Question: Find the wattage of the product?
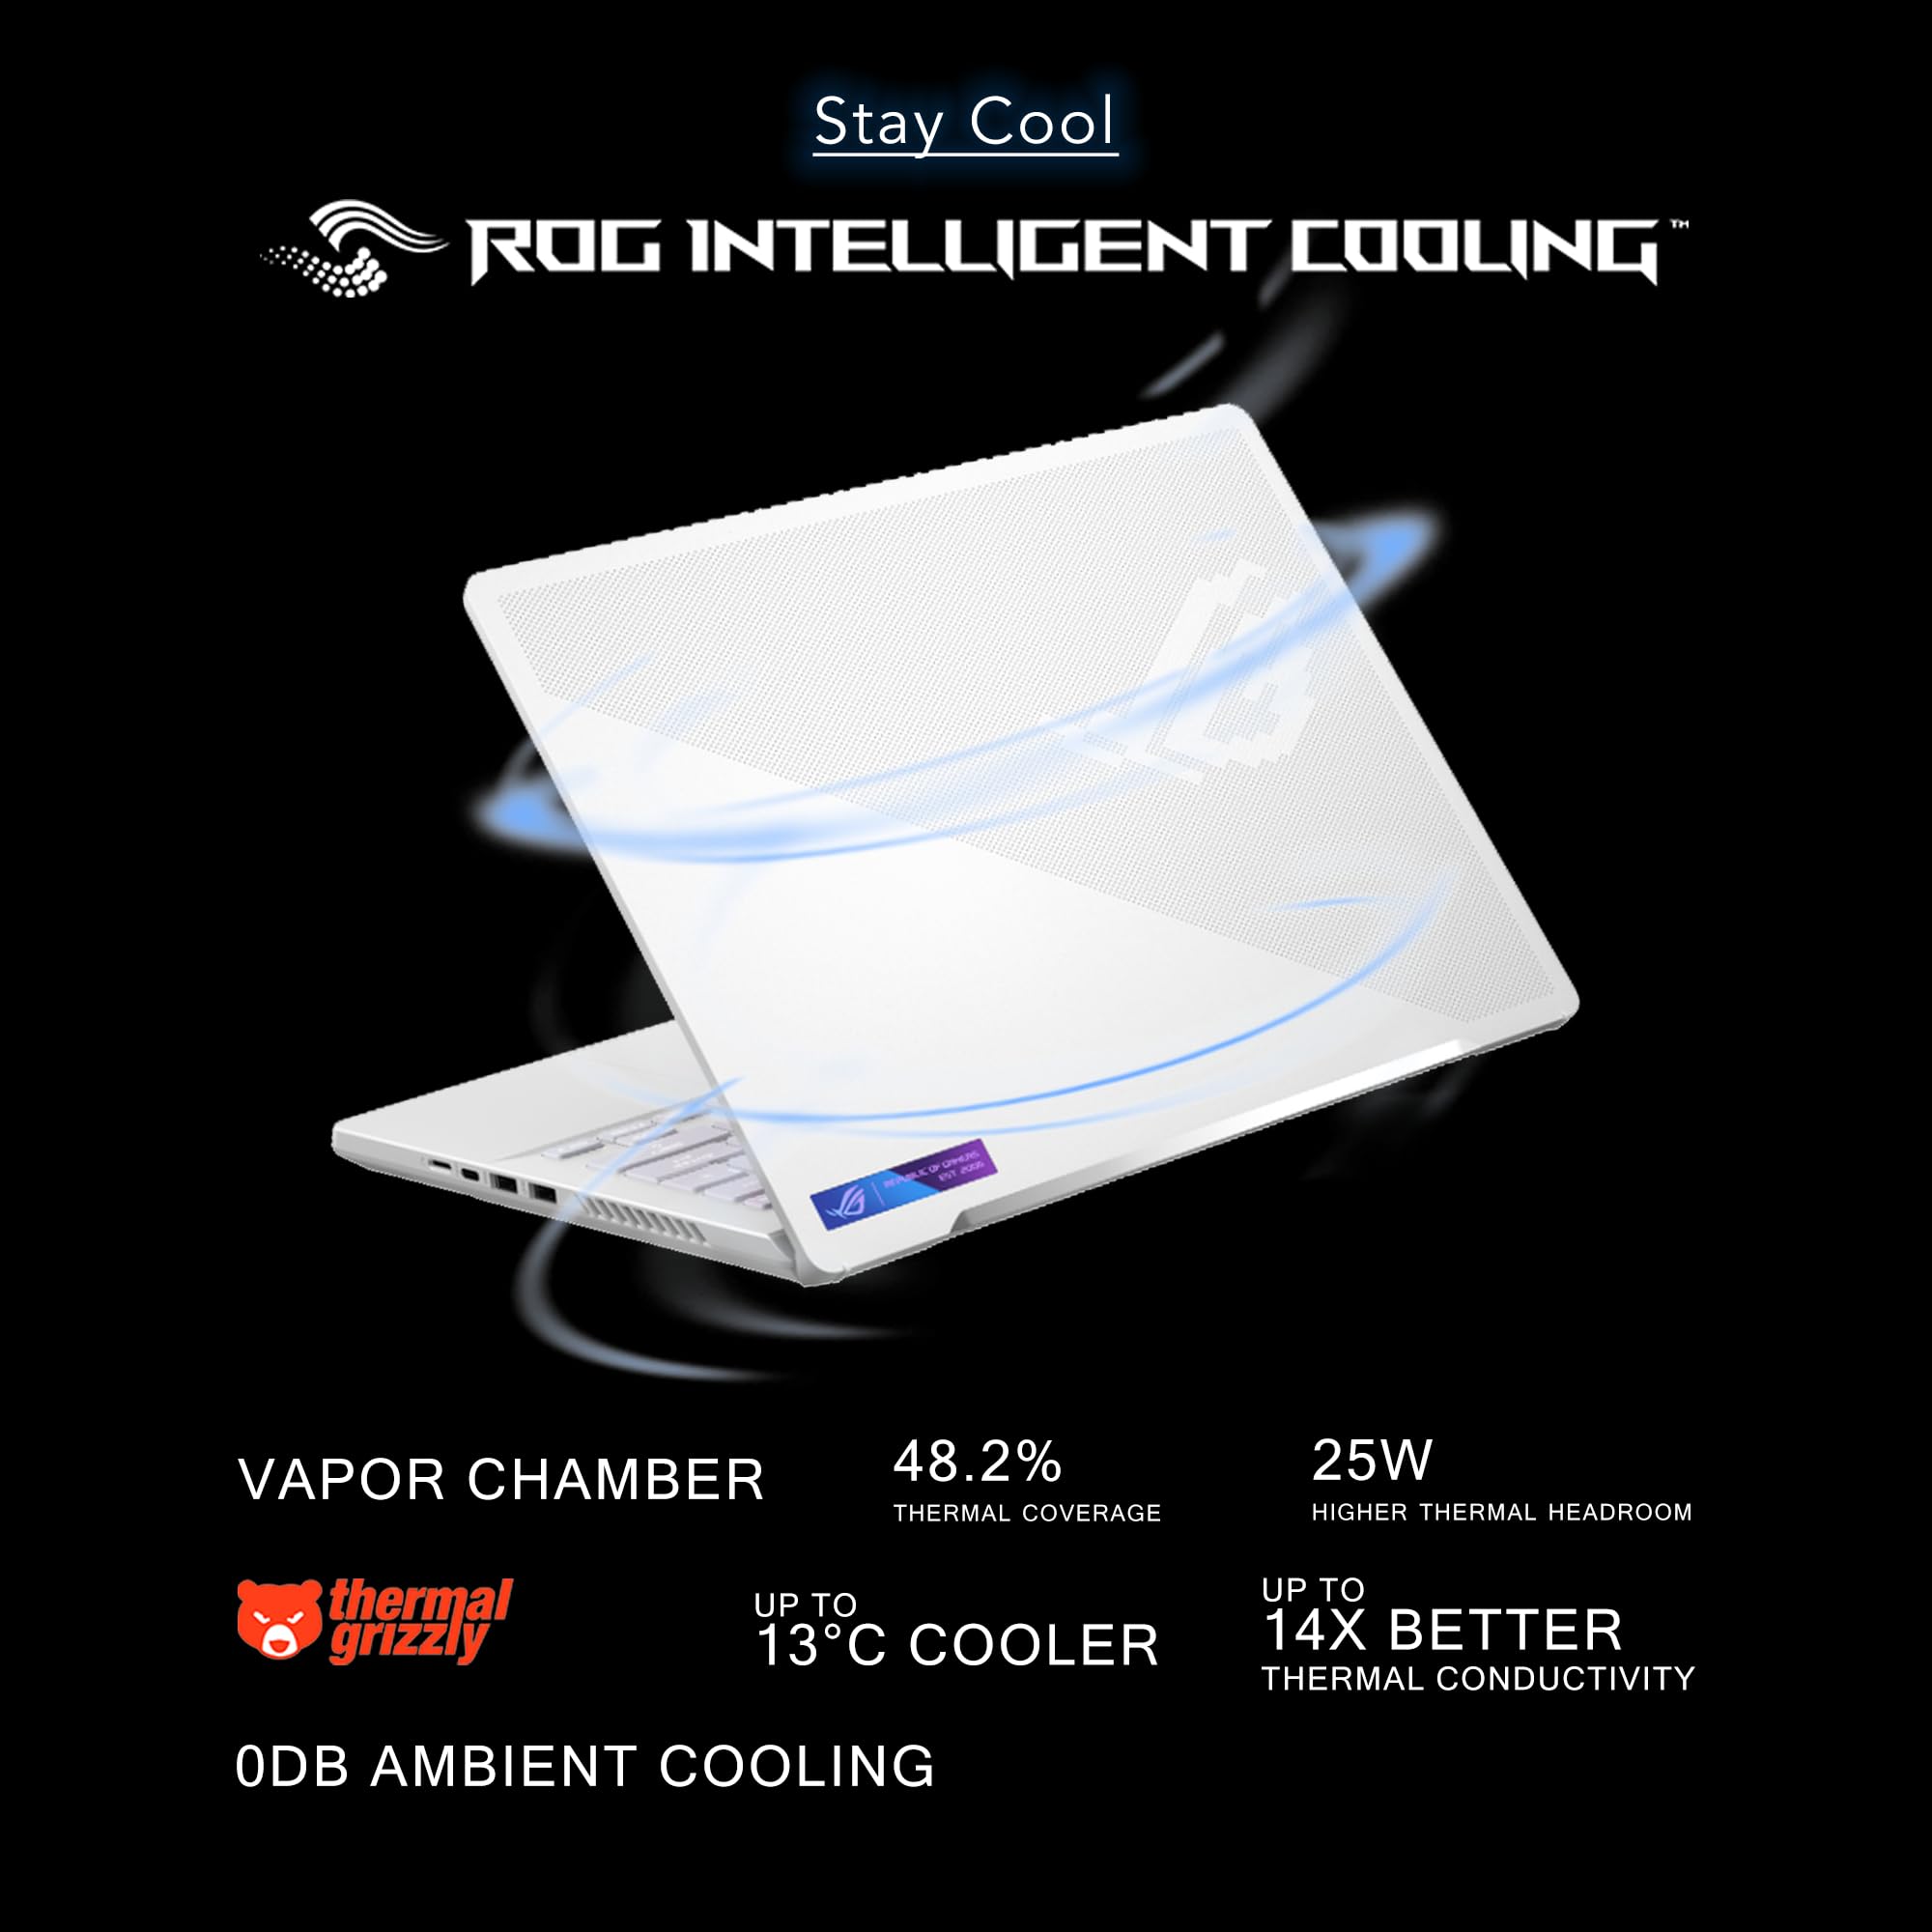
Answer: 25.0 watt